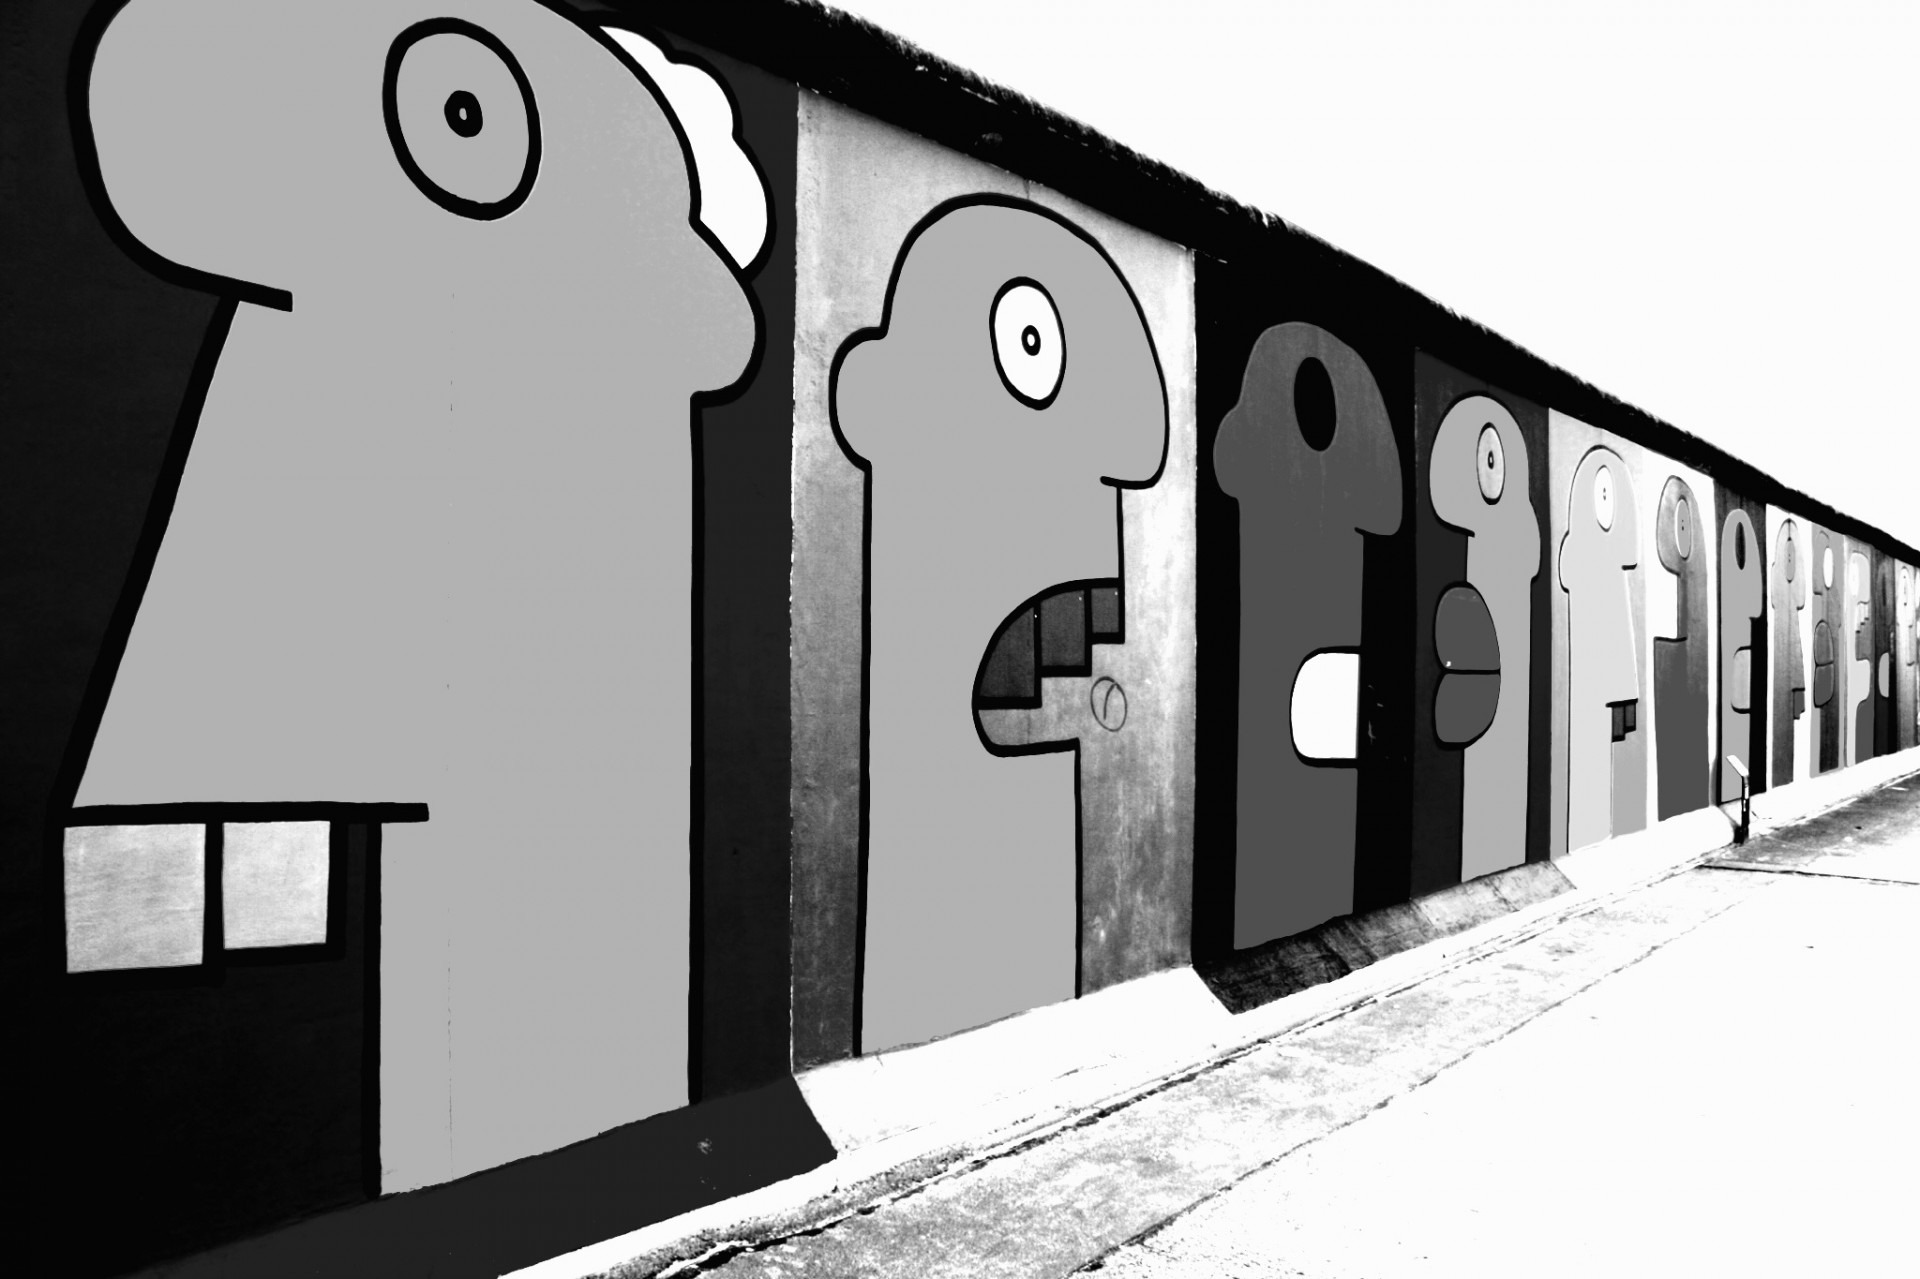
black and white, wall, monochrome, graffiti, black white, war, art, illustration, germany, berlin, communism, monochrome photography